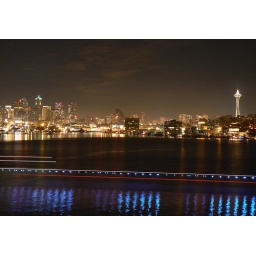
The lights on the water were from a police boat that went by during the exposure. Taken from Gasworks Park.